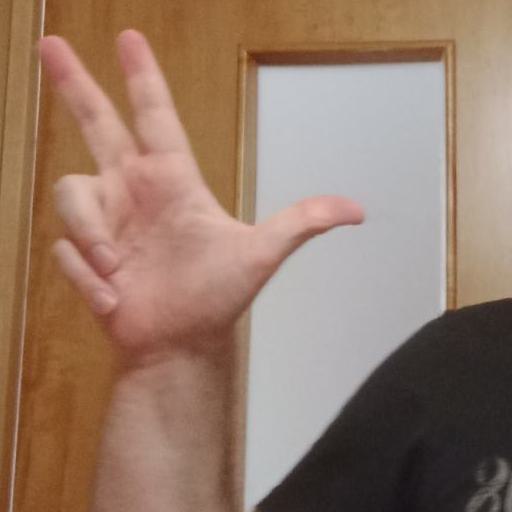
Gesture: three2